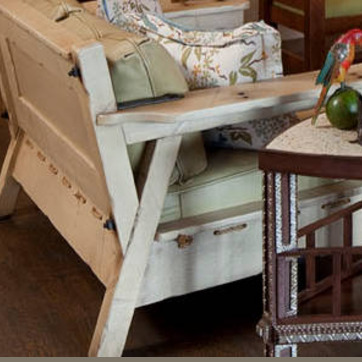
Material: leather